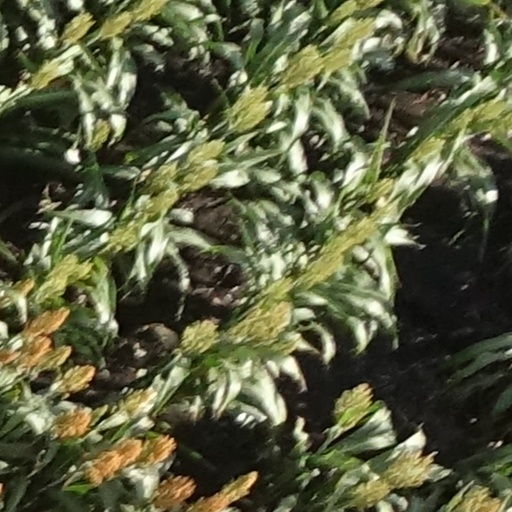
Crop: sorghum